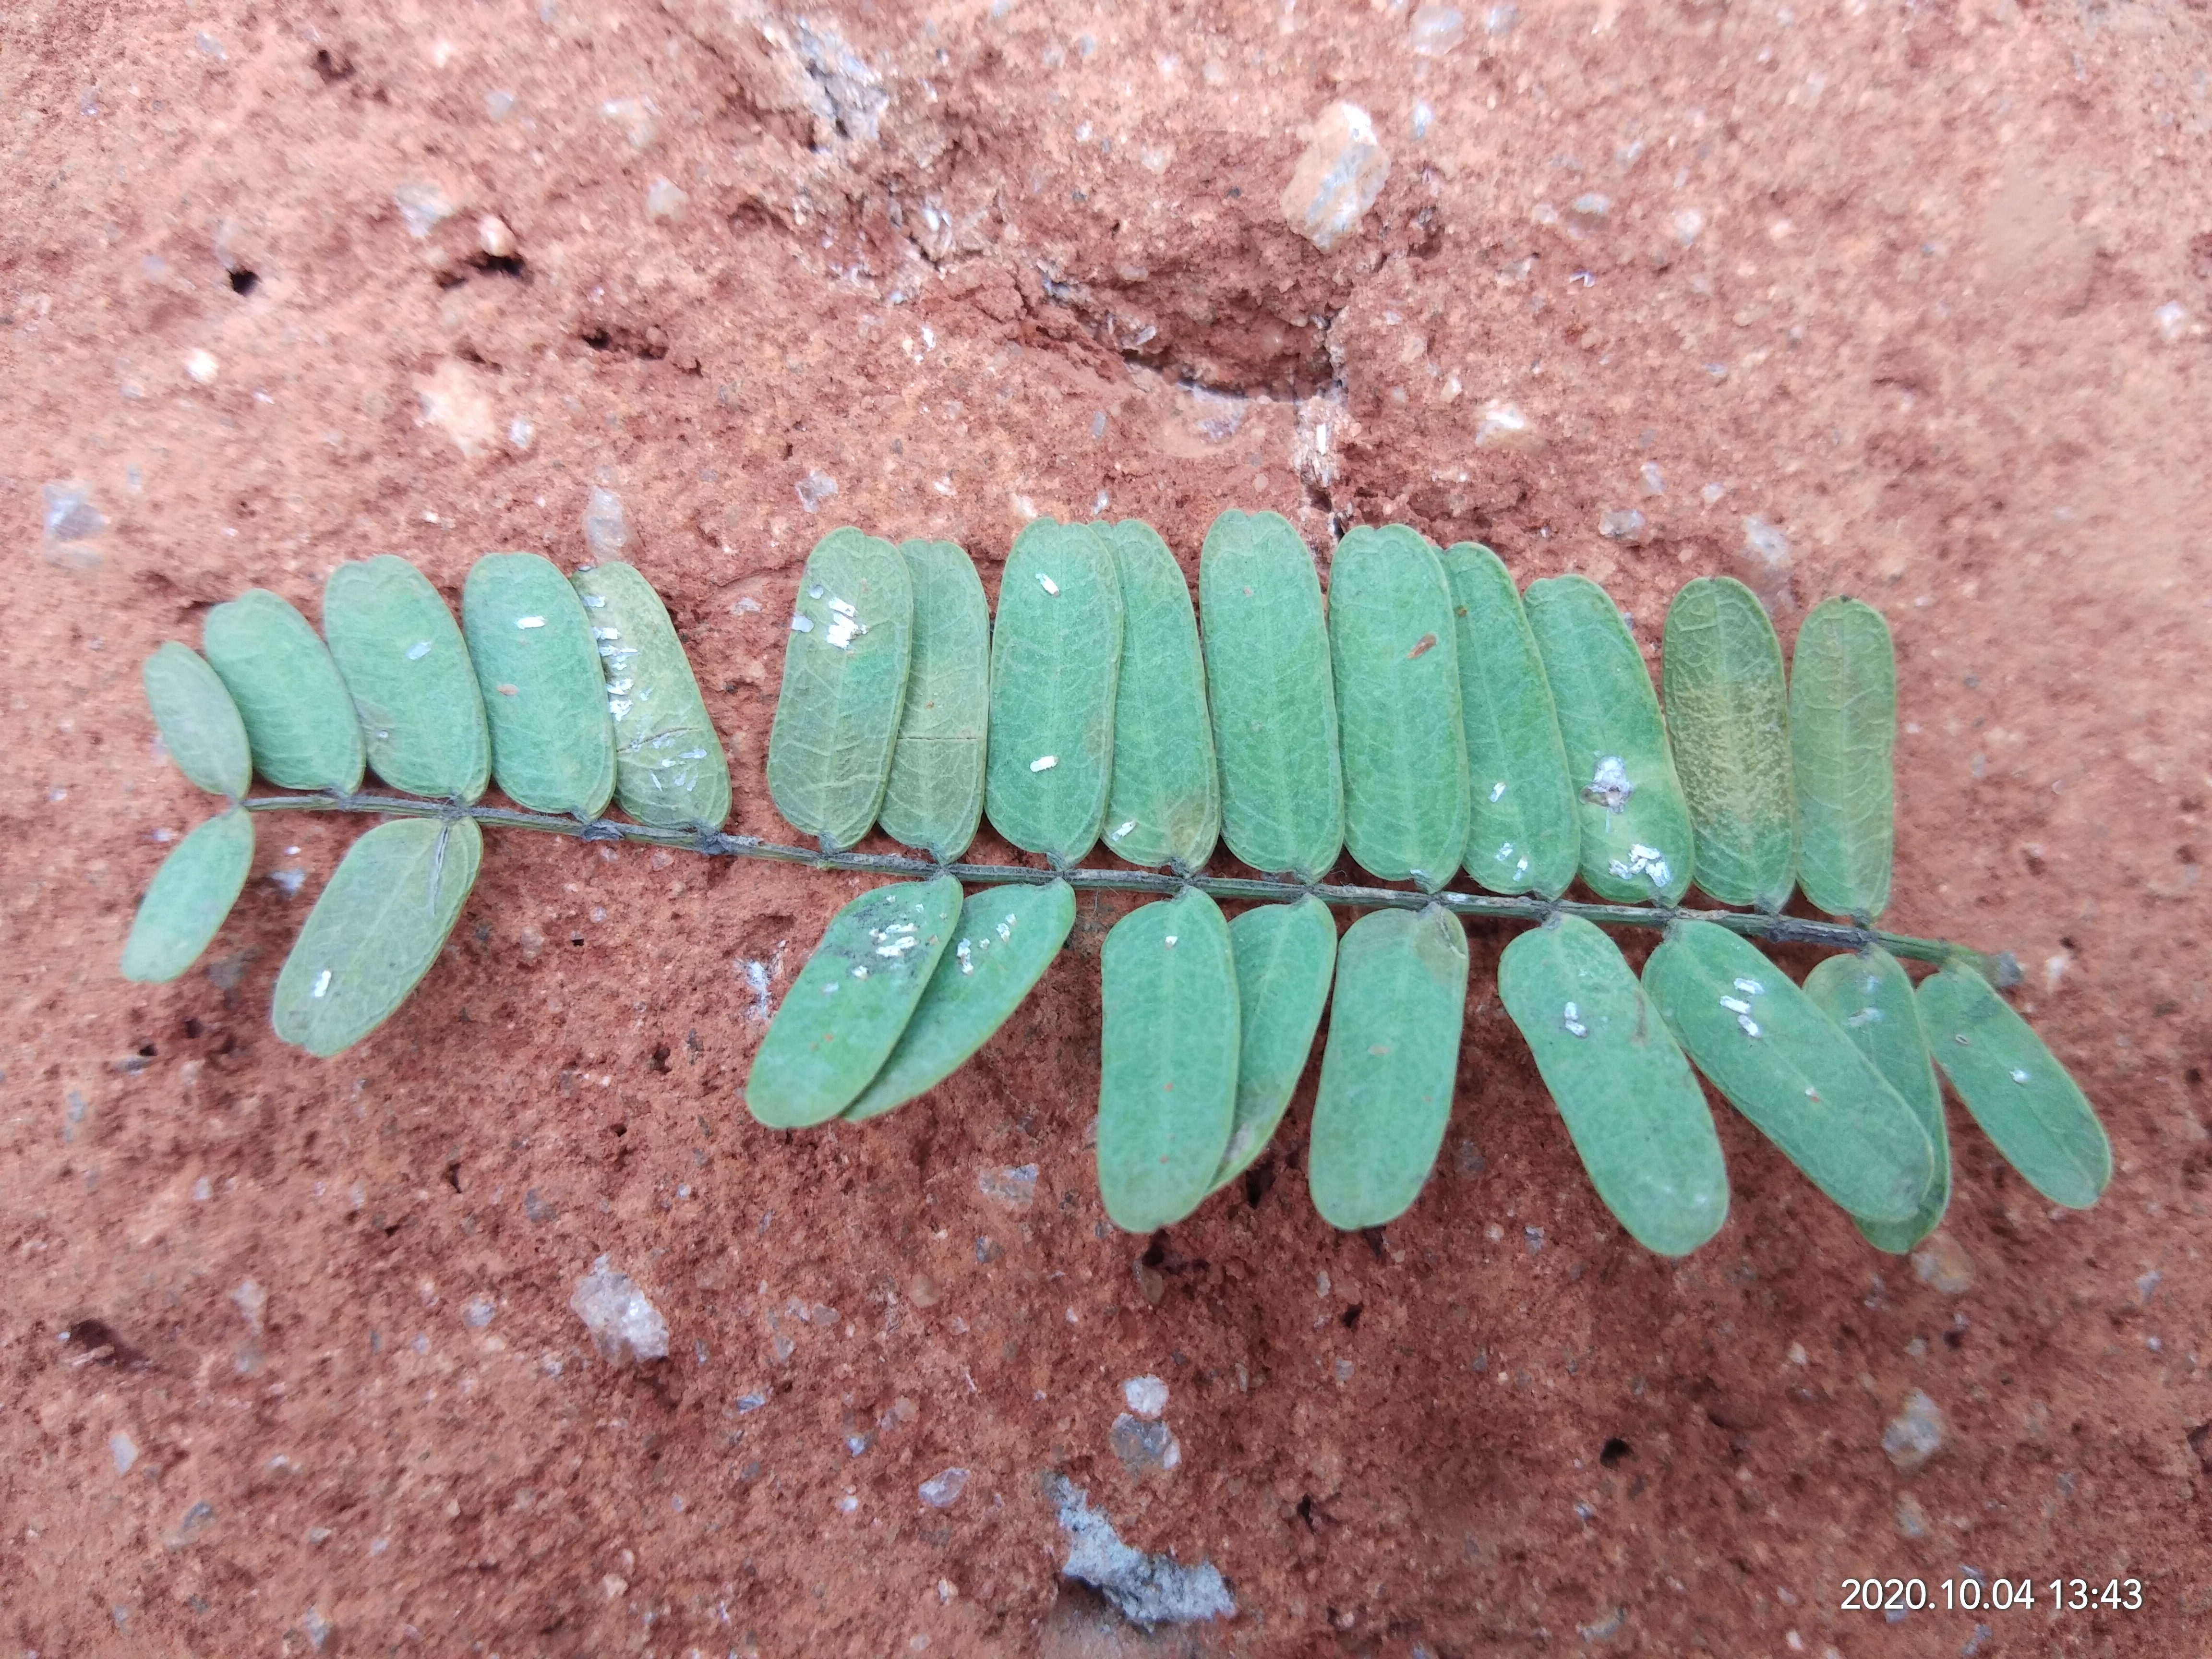
Plant: Tamarind